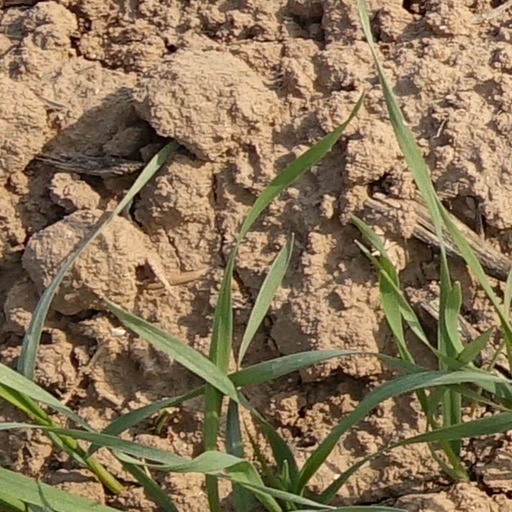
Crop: wheat